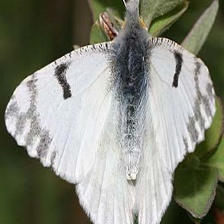
Species: LARGE MARBLE
Butterfly family (ImageNet category): cabbage_butterfly